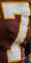
Number: 7